Mondilhan

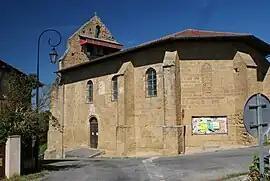
The church in Mondilhan

Mondilhan is a commune in the Haute-Garonne department in southwestern France.